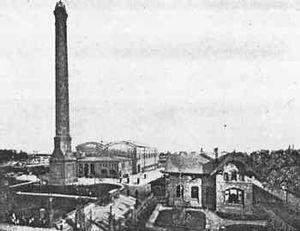
L'environnement en Allemagne est l'environnement du pays Allemagne. Seizième pays le plus peuplé au monde, sur une surface relativement petite, l'Allemagne est un pays qui préserve des espaces naturels importants. Le territoire compte 30 % de forêts, et une centaine de zones protégées. C'est par ailleurs l'un des pays les plus urbanisés au monde, avec beaucoup de constructions collectives, de transports en commun et d'espaces verts.
Un incinérateur est un dispositif visant à réduire ou détruire des objets par incinération, c’est-à-dire par une combustion aussi complète que possible. Il se présente en général comme un four où la chaleur dégagée par les matériaux en cours de combustion est suffisante pour enflammer les matériaux ajoutés. Le mot désigne souvent, en France, une usine d'incinération des ordures ménagères.